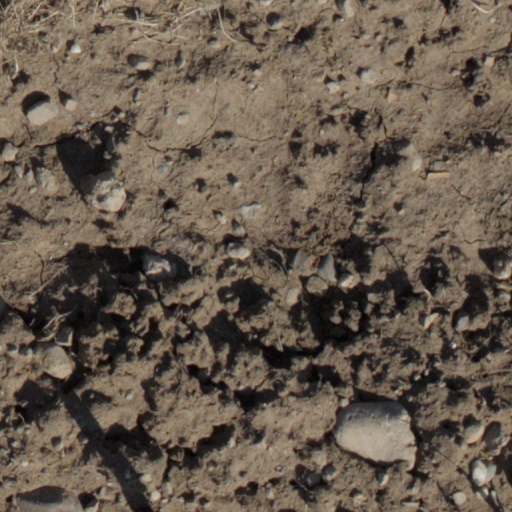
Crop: wheat